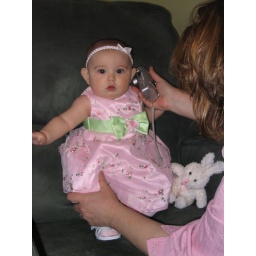
Serenity at memere and pepe's house in the easter dress that they got for her and her easter bunny!